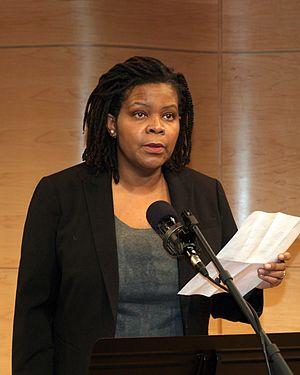
Annette Gordon-Reed, née le 19 novembre 1958 à Livingston, est une historienne et professeur de droit américaine. Elle enseigne l'histoire du droit à l'université Harvard. Elle enseigne aussi au Radcliffe Institute for Advanced Study et à la Faculté des arts et des sciences de Harvard.